Gwynneville, New South Wales

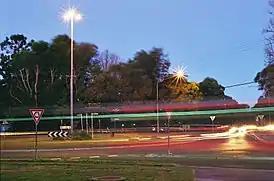
Throsby Drive and Foley Street roundabout, as seen looking towards Weerona College

Gwynneville is divided by the Princes Motorway and its interchange with Wollongong's Memorial Drive. However, being both centrally located and bordering the University of Wollongong to the north it remains a popular suburb for students seeking accommodation.